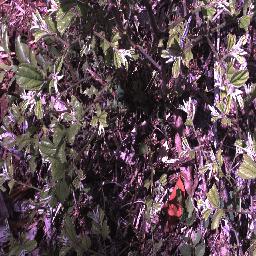
Label: chinee_apple